Occupy Wall Street

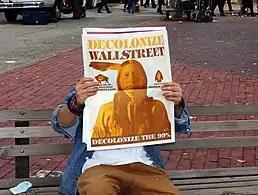
Occupier reading the special edition of Occupied Wall Street, with posters curated by Occuprint

The Occuprint collective, founded by Jesse Goldstein and Josh MacPhee, formed through the curation of the fourth and special edition of "The" "Occupied Wall Street Journal (OWSJ)". Afterwards, it continued to collect and publish images under the Creative Commons for non commercial use license, to spread the artwork throughout the movement.